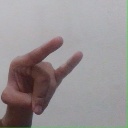
अक्षर: च